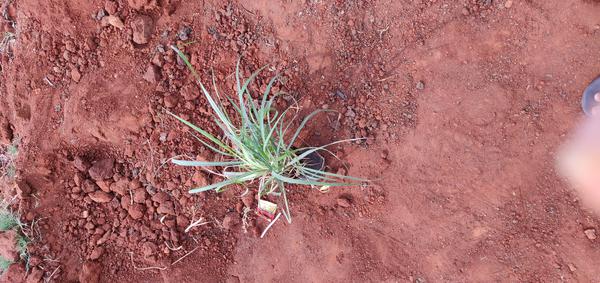
Plant: Lemon_grass